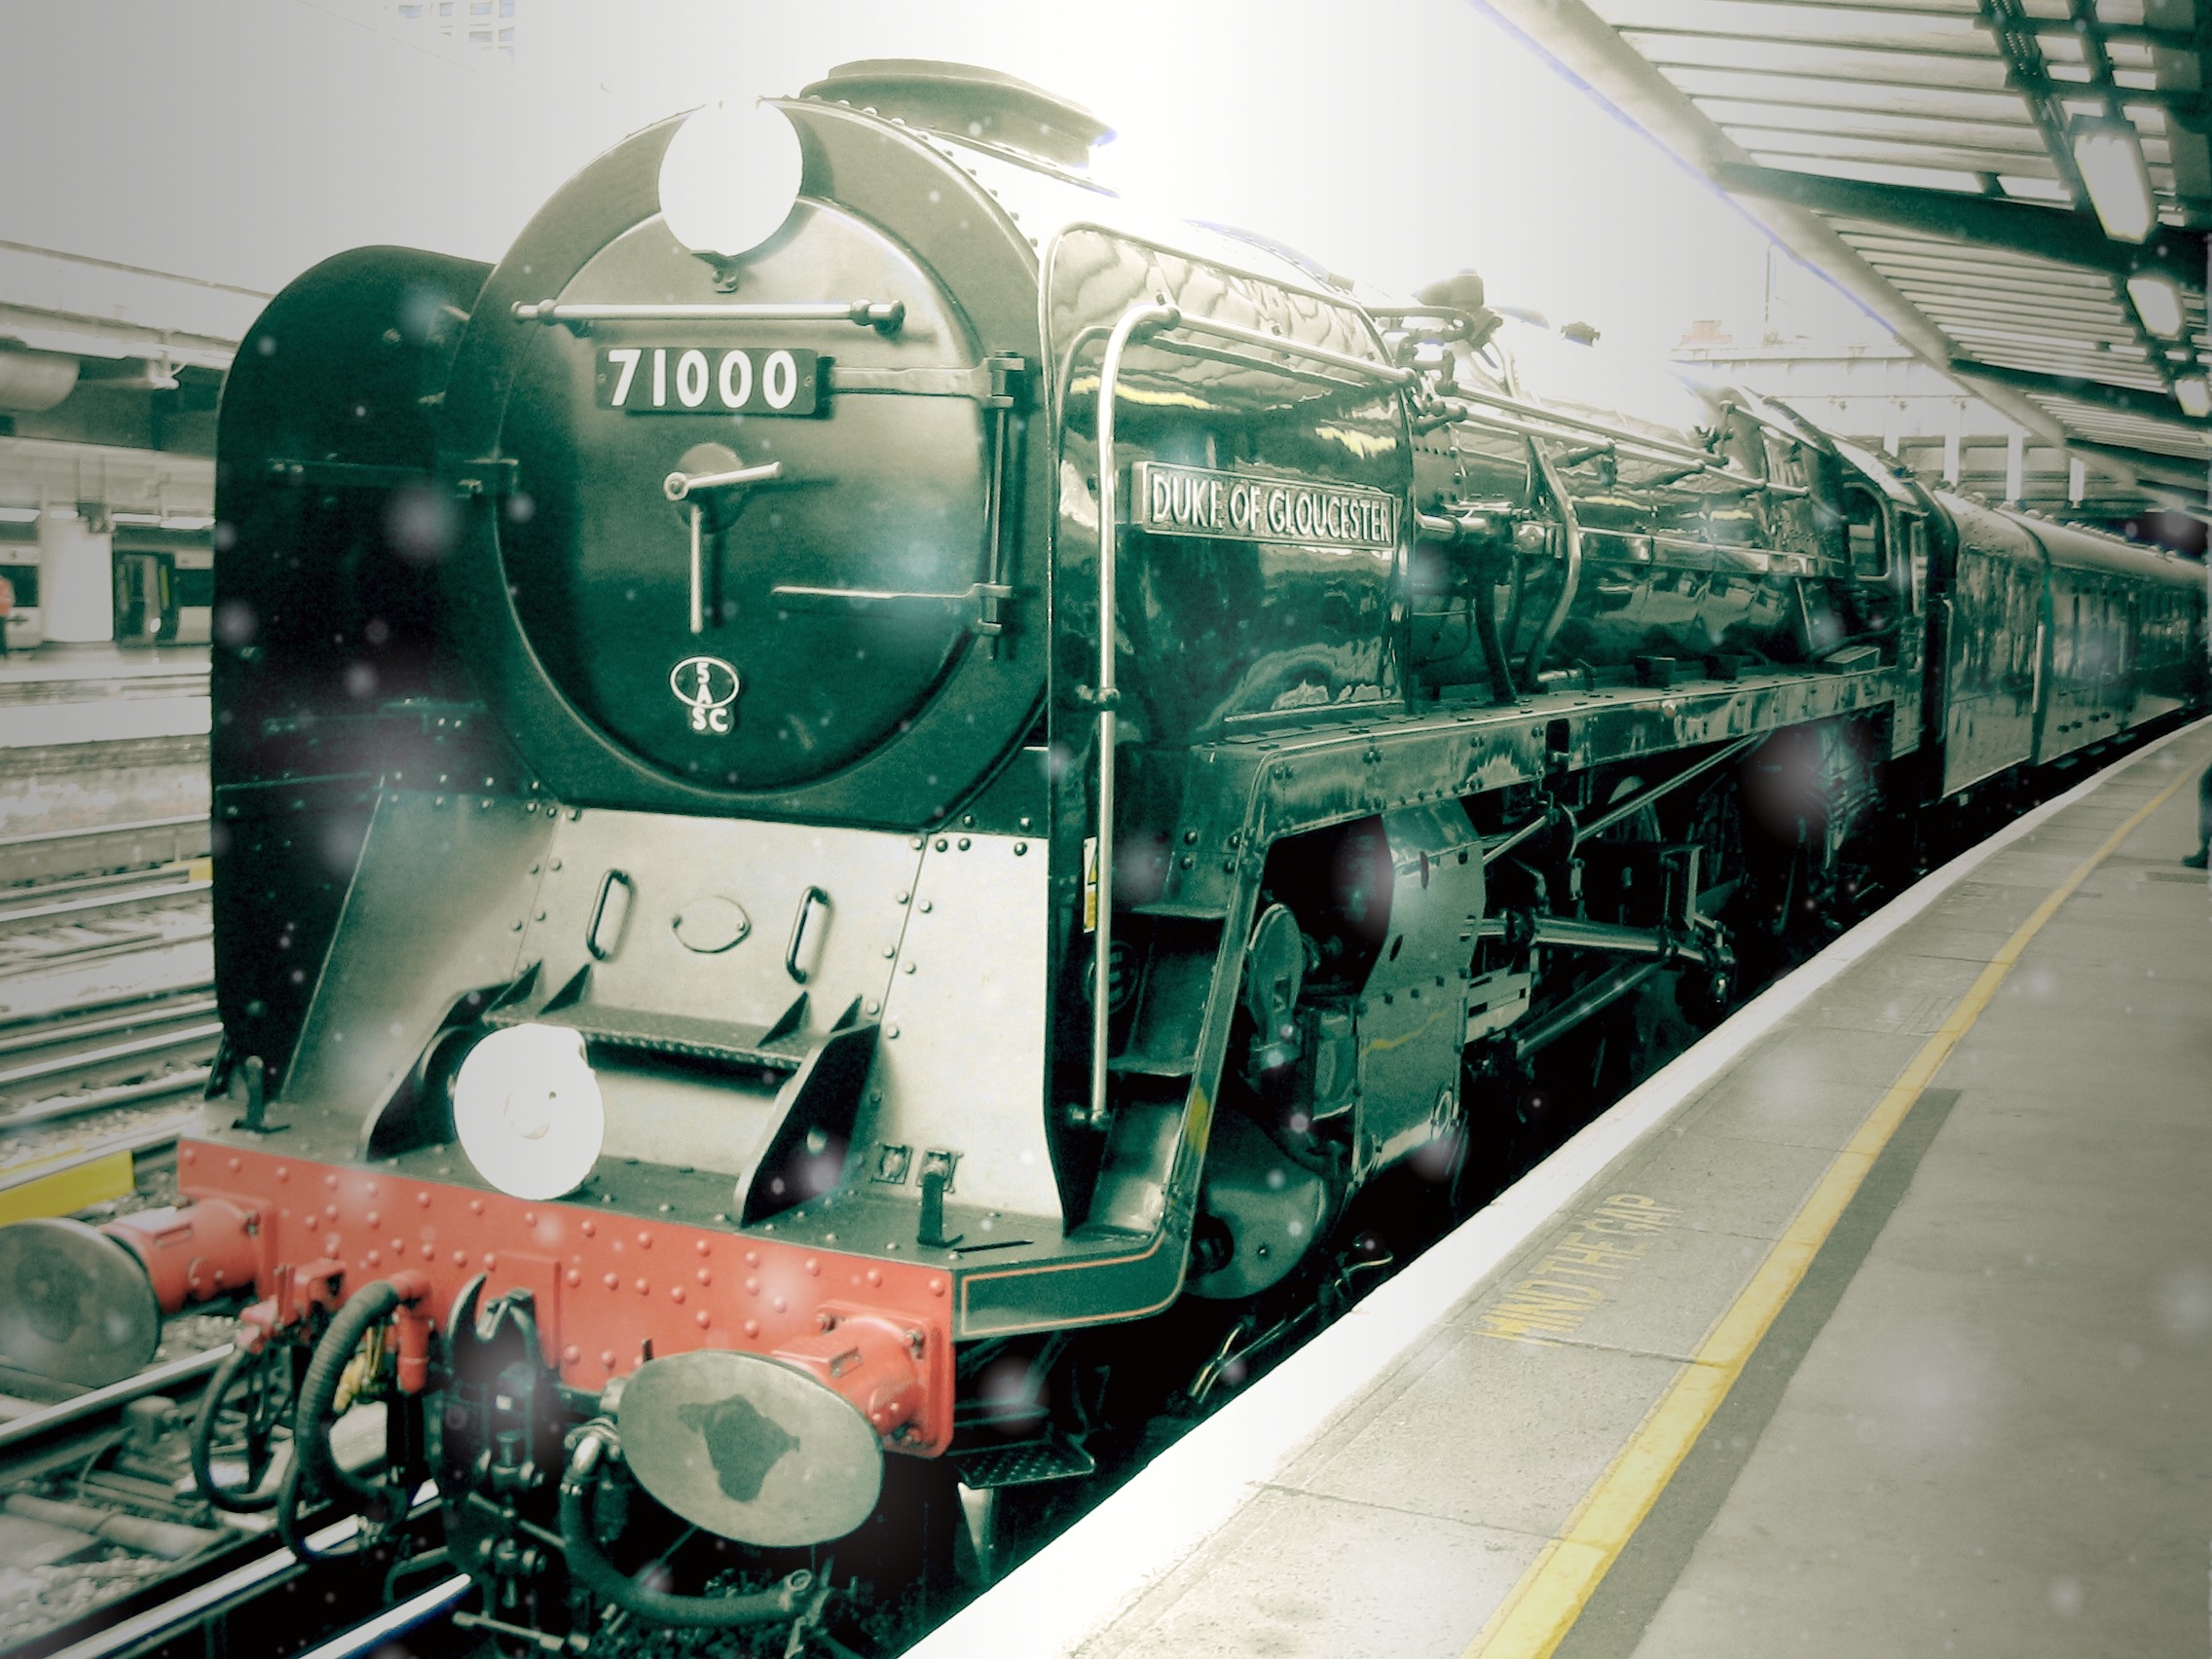
railway, train, transport, vehicle, locomotive, rails, steam engine, peron, rail transport, land vehicle, rolling stock, automotive engine part